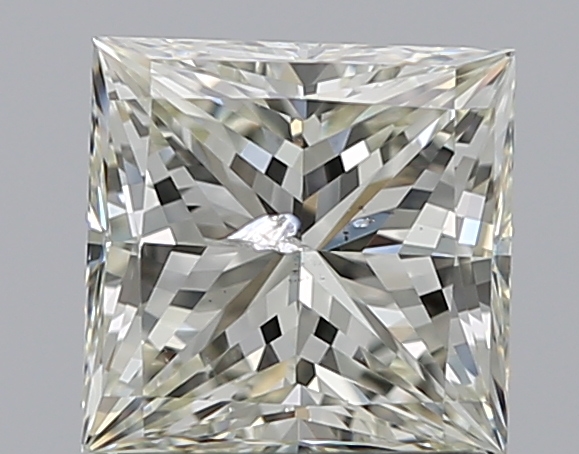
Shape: princess
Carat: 1
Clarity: SI2
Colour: J
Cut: EX
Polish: VG
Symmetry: VG
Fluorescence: N
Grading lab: IGI
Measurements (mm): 5.54 x 5.42 x 4.02